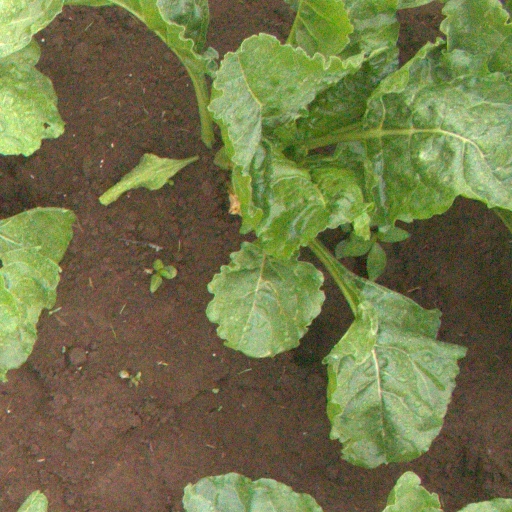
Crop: sugar beet